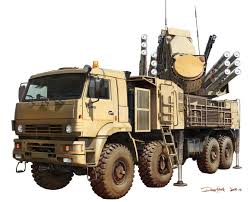
Label: Air Defense